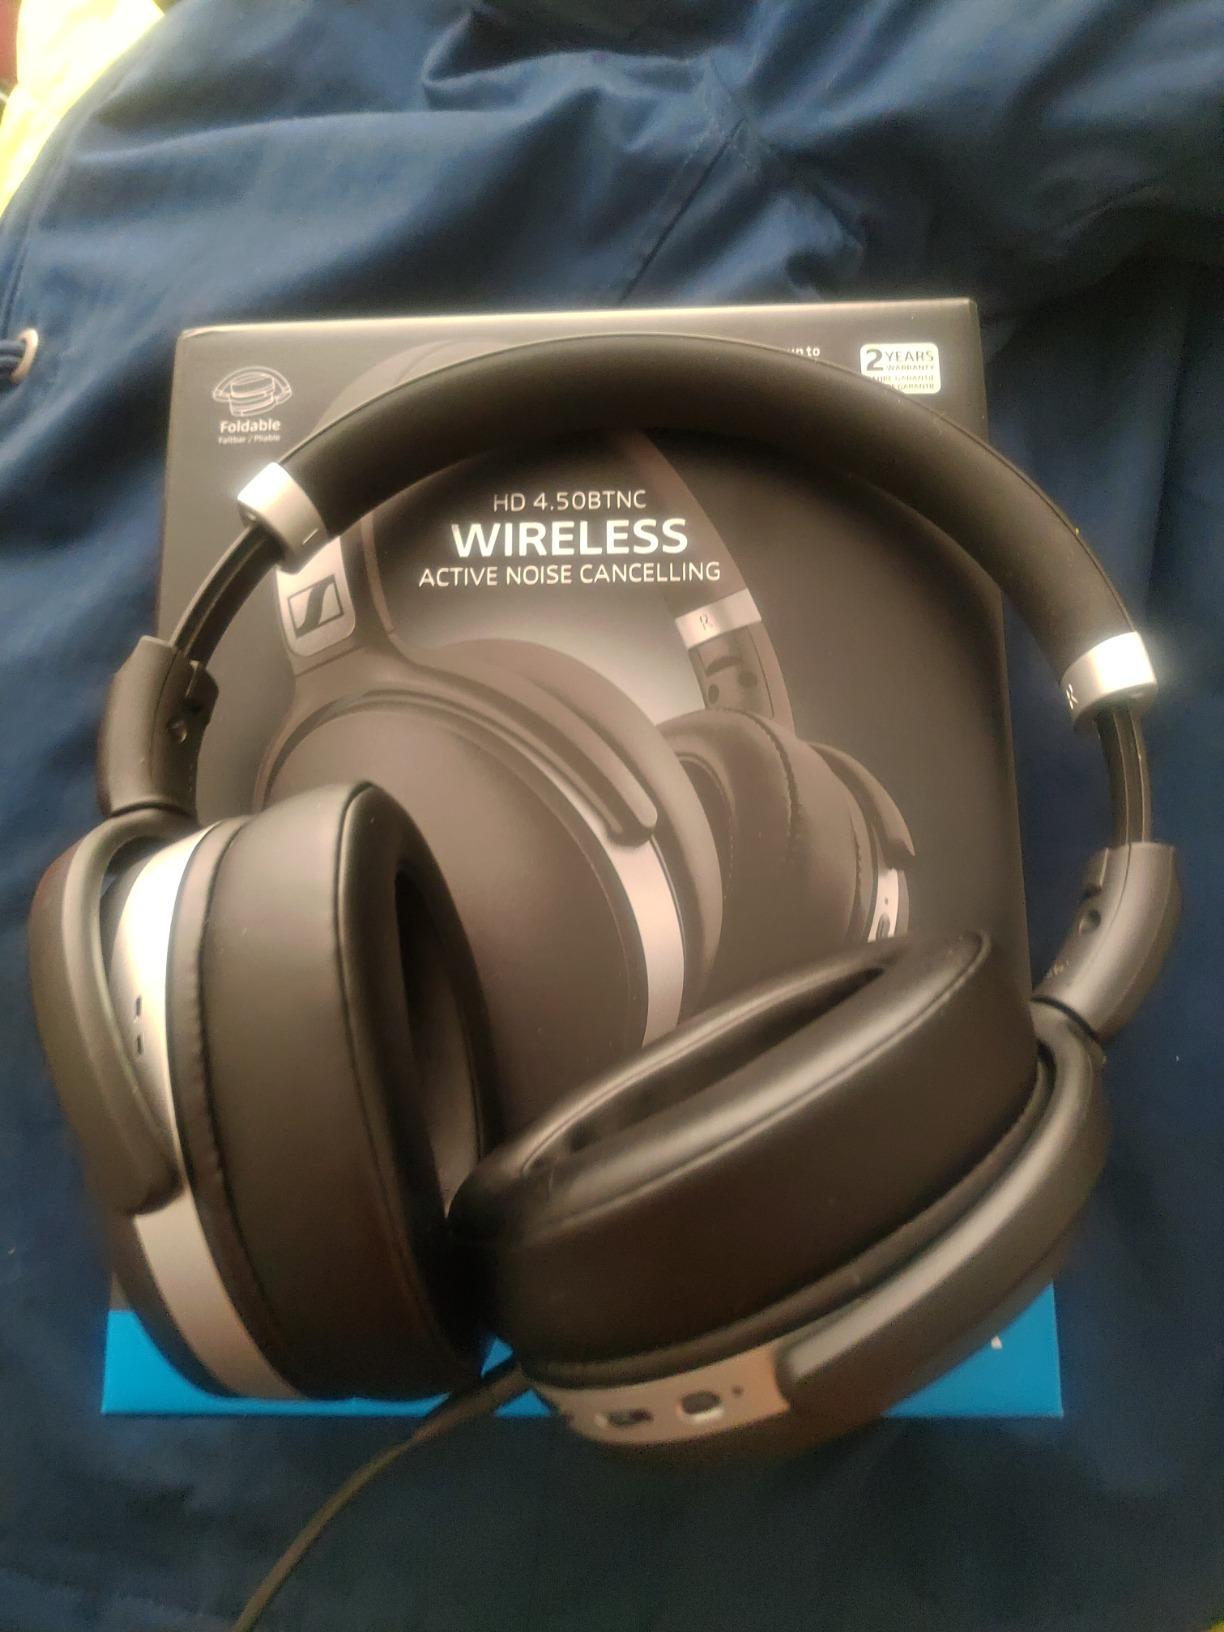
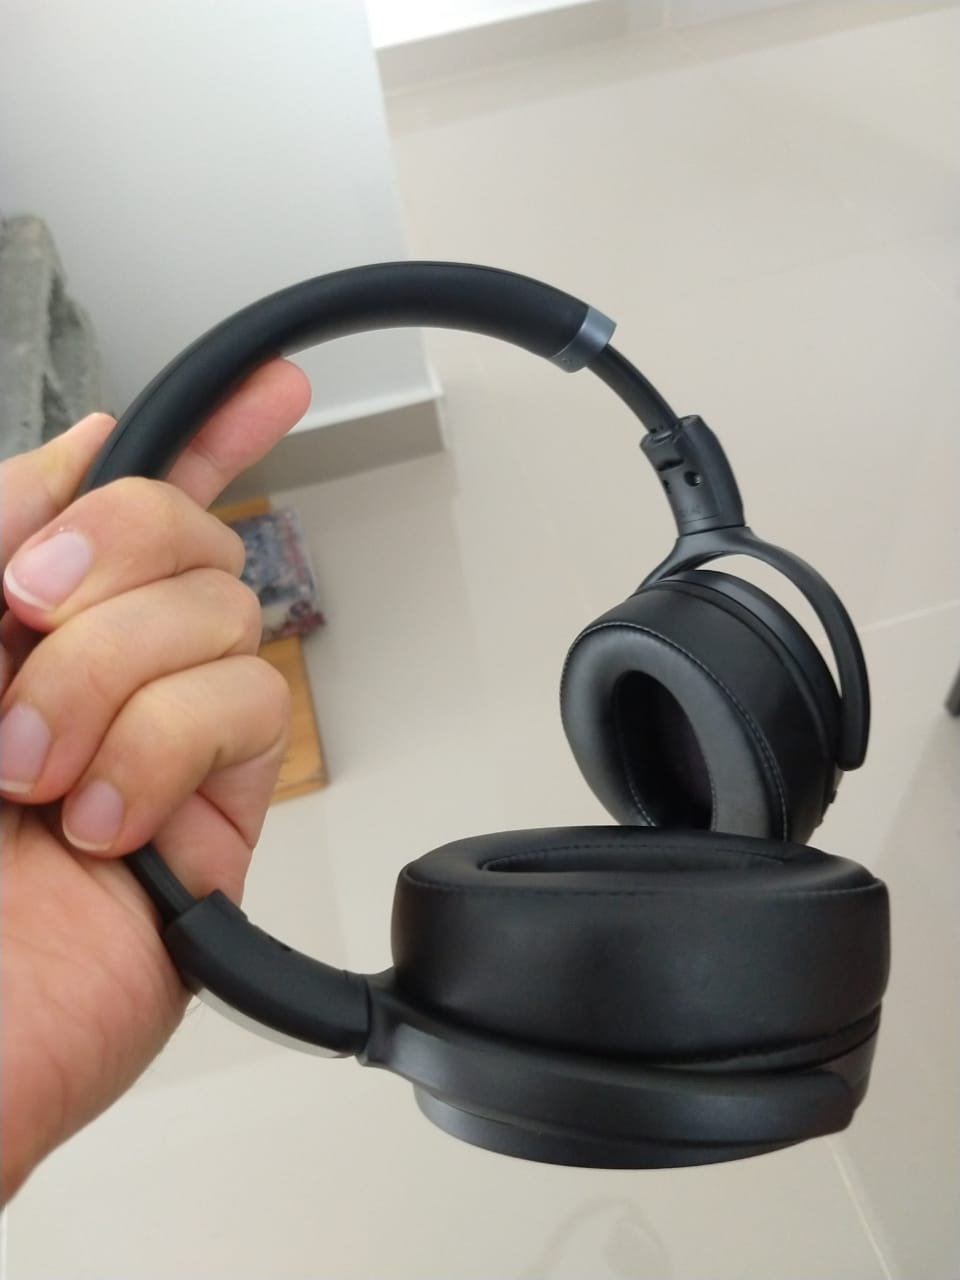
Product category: headphones
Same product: no